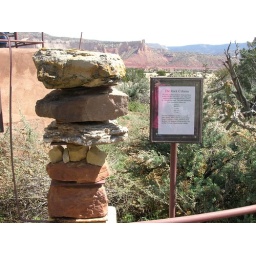
I thought this was cool--the sign tells you what the different layers of rock in the mountains are called